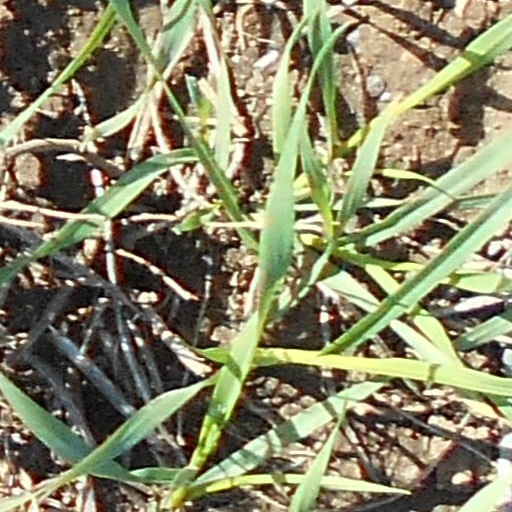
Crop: wheat